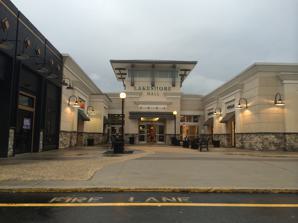
Building: Lakeshore Mall (Georgia)
Country: United States of America
Year built: 1970
Shopping mall in Georgia, United States Lakeshore Mall Entrance to Lakeshore Mall, April 2015 Location Gainesville, Georgia , United States Coordinates 34°17′37″N 83°50′39″W / 34.2937°N 83.8443°W / 34.2937; -83.8443 Address 150 Pearl Nix Parkway Opening date 1970 Developer Lakeshore Plaza Enterprises, inc Owner Branch Lake Associates LLC No. of stores and services 50+ No. of anchor tenants 5 (4 open, 1 vacant) Total retail floor area 500,000 sq ft (46,000 m 2 ) No. of floors 1 Website https://www.lakeshoremallga.com/ ` Lakeshore Mall is a regional enclosed shopping mall located in Hall County , Georgia. The mall is anchored by two Belk stores, a Dick's Sporting Goods , and a Krazy Dealz in the former JCPenney . History On May 11, 1968, ground was broken for what was then called Lakeshore Plaza , slated to become the largest mall outside the metro-Atlanta area at the time. The property was developed by a group of Gainesville investors operating under the name Lakeshore Plaza Enterprises, Inc., with a total estimated cost of 3 million dollars. The proposed anchors comprised a 110,000-square-foot JCPenney, which relocated from South and Main, along with a 24,000-square-foot Roses, both planned for future expansions. Another anchor, a 15,325-square-foot A&P Supermarket, was also included in the plan. It was scheduled for construction during the first phase and was expected to open in the second phase. A drug store named Jacob's also opened which later became Revco, and then CVS. A&P initiated liquidation sales in April 1980, later changing to Knickers, which eventually closed and was replaced by Ruby Tuesday . CVS later closed and became Books A Million. In 1987, an expansion added a new wing on the opposite side of JCPenney, featuring Sears , a Food Court , and a movie theater . Morrisons Cafeteria was also incorporated into the Sears wing. The Roses store closed in the 90s and became a second Belk. Morrisons later rebranded as Piccadilly Cafeteria . In 1998, the mall changed ownership to Colonial Properties , and in 2010, it was acquired by Garrison Investment Group. When the Hollywood 15 opened, Lakeshore continued to show first-run films as Georgia Theatre Company took over operations after Storey folded. Lakeshore became a 99-cent theater after 2000 and closed in September 2007. It was subsequently boarded up and demolished in 2013. The theater was located in the food court of the mall. In 2006 the mall received an entire overhaul from its original look, featuring renovations include new flooring, welcoming seating areas, updated restrooms, a new family restroom and updated entrances Dick's Sporting Goods would open a 50,000 square foot location at Lakeshore Mall, occupying an area in the demolished inline mall space and food court between JCPenney and Sears . Ribbon cutting ceremonies were held on the evening of October 1, 2013. The mall was purchased by Stockbridge Enterprises, an investment group based near Detroit, Michigan in April 2017. On December 28, 2018, it was announced that Sears would be closing as part of a plan to close 80 stores nationwide. The store will close in March 2019. On June 4, 2020, it was announced that JCPenney will be closing around October 2020 as part of a plan to close 154 stores nationwide. References